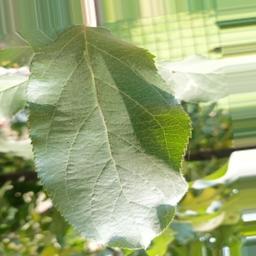
Label: Healthy